Benoit Textor

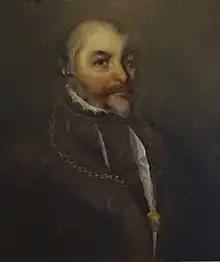
A portrait painting from the Musée Antoine Chintreuil, Pont-de-Vaux

Benoît Textor or Tessier Latinized as Benedictus Textorius Segusianus (c. 1509 – c. 1565) was a French physician and naturalist. He was a friend of John Calvin and Pierre Viret. He took an interest in the study of birds and compiled a work along with his son Claude Textor (1538–c.1576) and Jean Tagaut, the son of his teacher.